Tea production in Rwanda

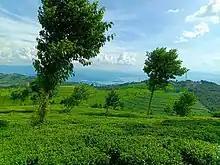
RutsiroTea Plantation

Tea production in Rwanda traces its roots back to the early 20th century, when German missionaries introduced tea plants to the country. Since then, the Rwandan tea industry has grown, transforming the nation into a prominent tea producing country in East Africa. Today, tea plantations span across the country's landscapes, with the Western districts of Rutsiro, Nyamasheke, and Nyabihu being the primary tea cultivators.